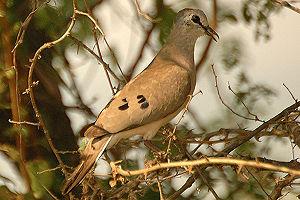
La Tourtelette d'Abyssinie est une espèce d'oiseaux appartenant à la famille des Columbidae. Elle était appelée auparavant Colombe d'Abyssinie et de manière impropre Colombe émeraudine.
Turtur est un genre comprenant 5 espèces de Tourtelettes, oiseaux de la famille des Columbidae.